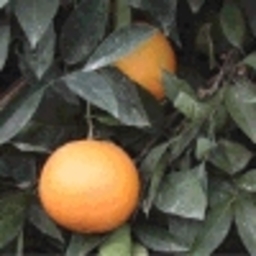
Label: peels